Hocine Aït Ahmed Stadium

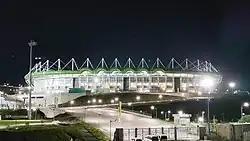

Hocine Aït Ahmed Stadium is a football stadium located in Boukhalfa, Tizi Ouzou, Kabylia region, Algeria. Hocine Aït Ahmed Stadium is owned by the Algerian Ministry of Sport. With 50,766 seats, it is the third largest stadium in Algeria. The stadium was designed by United States-based construction company Atlas Group subsidiary Atlas Genie Civil Spa. They completed the project in 2023, after 13 years of work as they started the construction on May 15, 2010. Replacing the 1 November 1954 Stadium, it is the new home ground of JS Kabylie, since 2024.